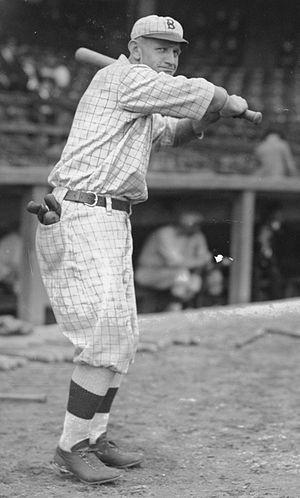
Charles Dillon « Casey » Stengel fut un populaire joueur de baseball ainsi qu'un manager avec les Yankees de New York. Il reçut le surnom « Casey » de Kansas City, Missouri, où il est né. Dans ces jeunes années, il était aussi connu comme « Dutch », un surnom populaire à l'époque pour les Américains de descendance allemande.